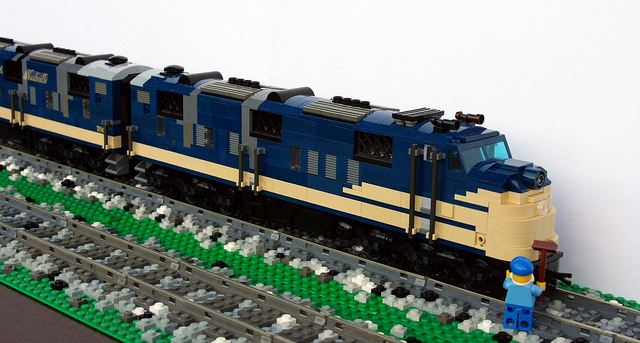
A lego train traveling past a lego conductor.

A Lego train and conductor on a track.

A toy Lego train with a Lego conductor near it.

A miniature train is made with lego toys.

A toy man is working on a model train.